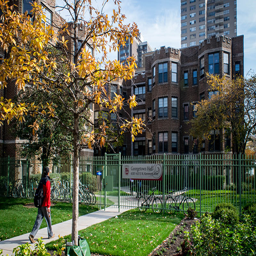
with a beautiful campus , you almost forget that you 're right by filming location .